Postage stamps and postal history of Malaysia

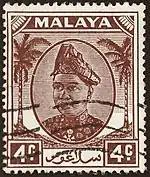
1949 stamp of Selangor with a portrait of the Sultan

In 1900–1935, stamps of the Federated Malay States were used. In 1935–1941 two sets of definitive stamps were issued. Since 1948, issues have been similar to those of other Malay states.